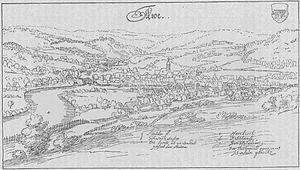
Aue est une ville minière et manufacturière allemande, située en Saxe, dans l'arrondissement des Monts-Métallifères, dans le district de Chemnitz, qui est rattachée à la Communauté urbaine du Silberberg.